The Lone Avenger

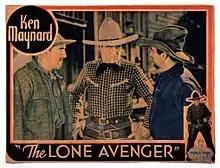
Theatrical release poster

The Lone Avenger is a 1933 American Western film directed by Alan James and written by Forrest Sheldon and Betty Burbridge. The film stars Ken Maynard, Muriel Gordon, James Marcus, Alan Bridge, Niles Welch and William Bailey. The film was released on May 14, 1933, by Sono Art-World Wide Pictures.